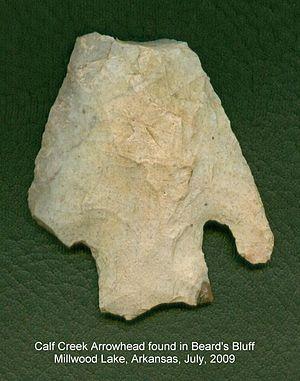
La Culture Calf Creek était un peuple nomade chasseur-cueilleur qui vivait dans la région centrale Sud de l’Amérique du Nord, et plus particulièrement dans la région qui est aujourd’hui l’Oklahoma et les États alentour. Des artefacts ont été trouvés à Beard's Bluff, un parc naturel de l’État d’Arkansas et à Sand Springs en Oklahoma, par exemple. La culture Calf Creek était établie du début au milieu de la période archaïque des Amériques, il y a environ 7 500 à 4 000 ans.